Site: brandenburg
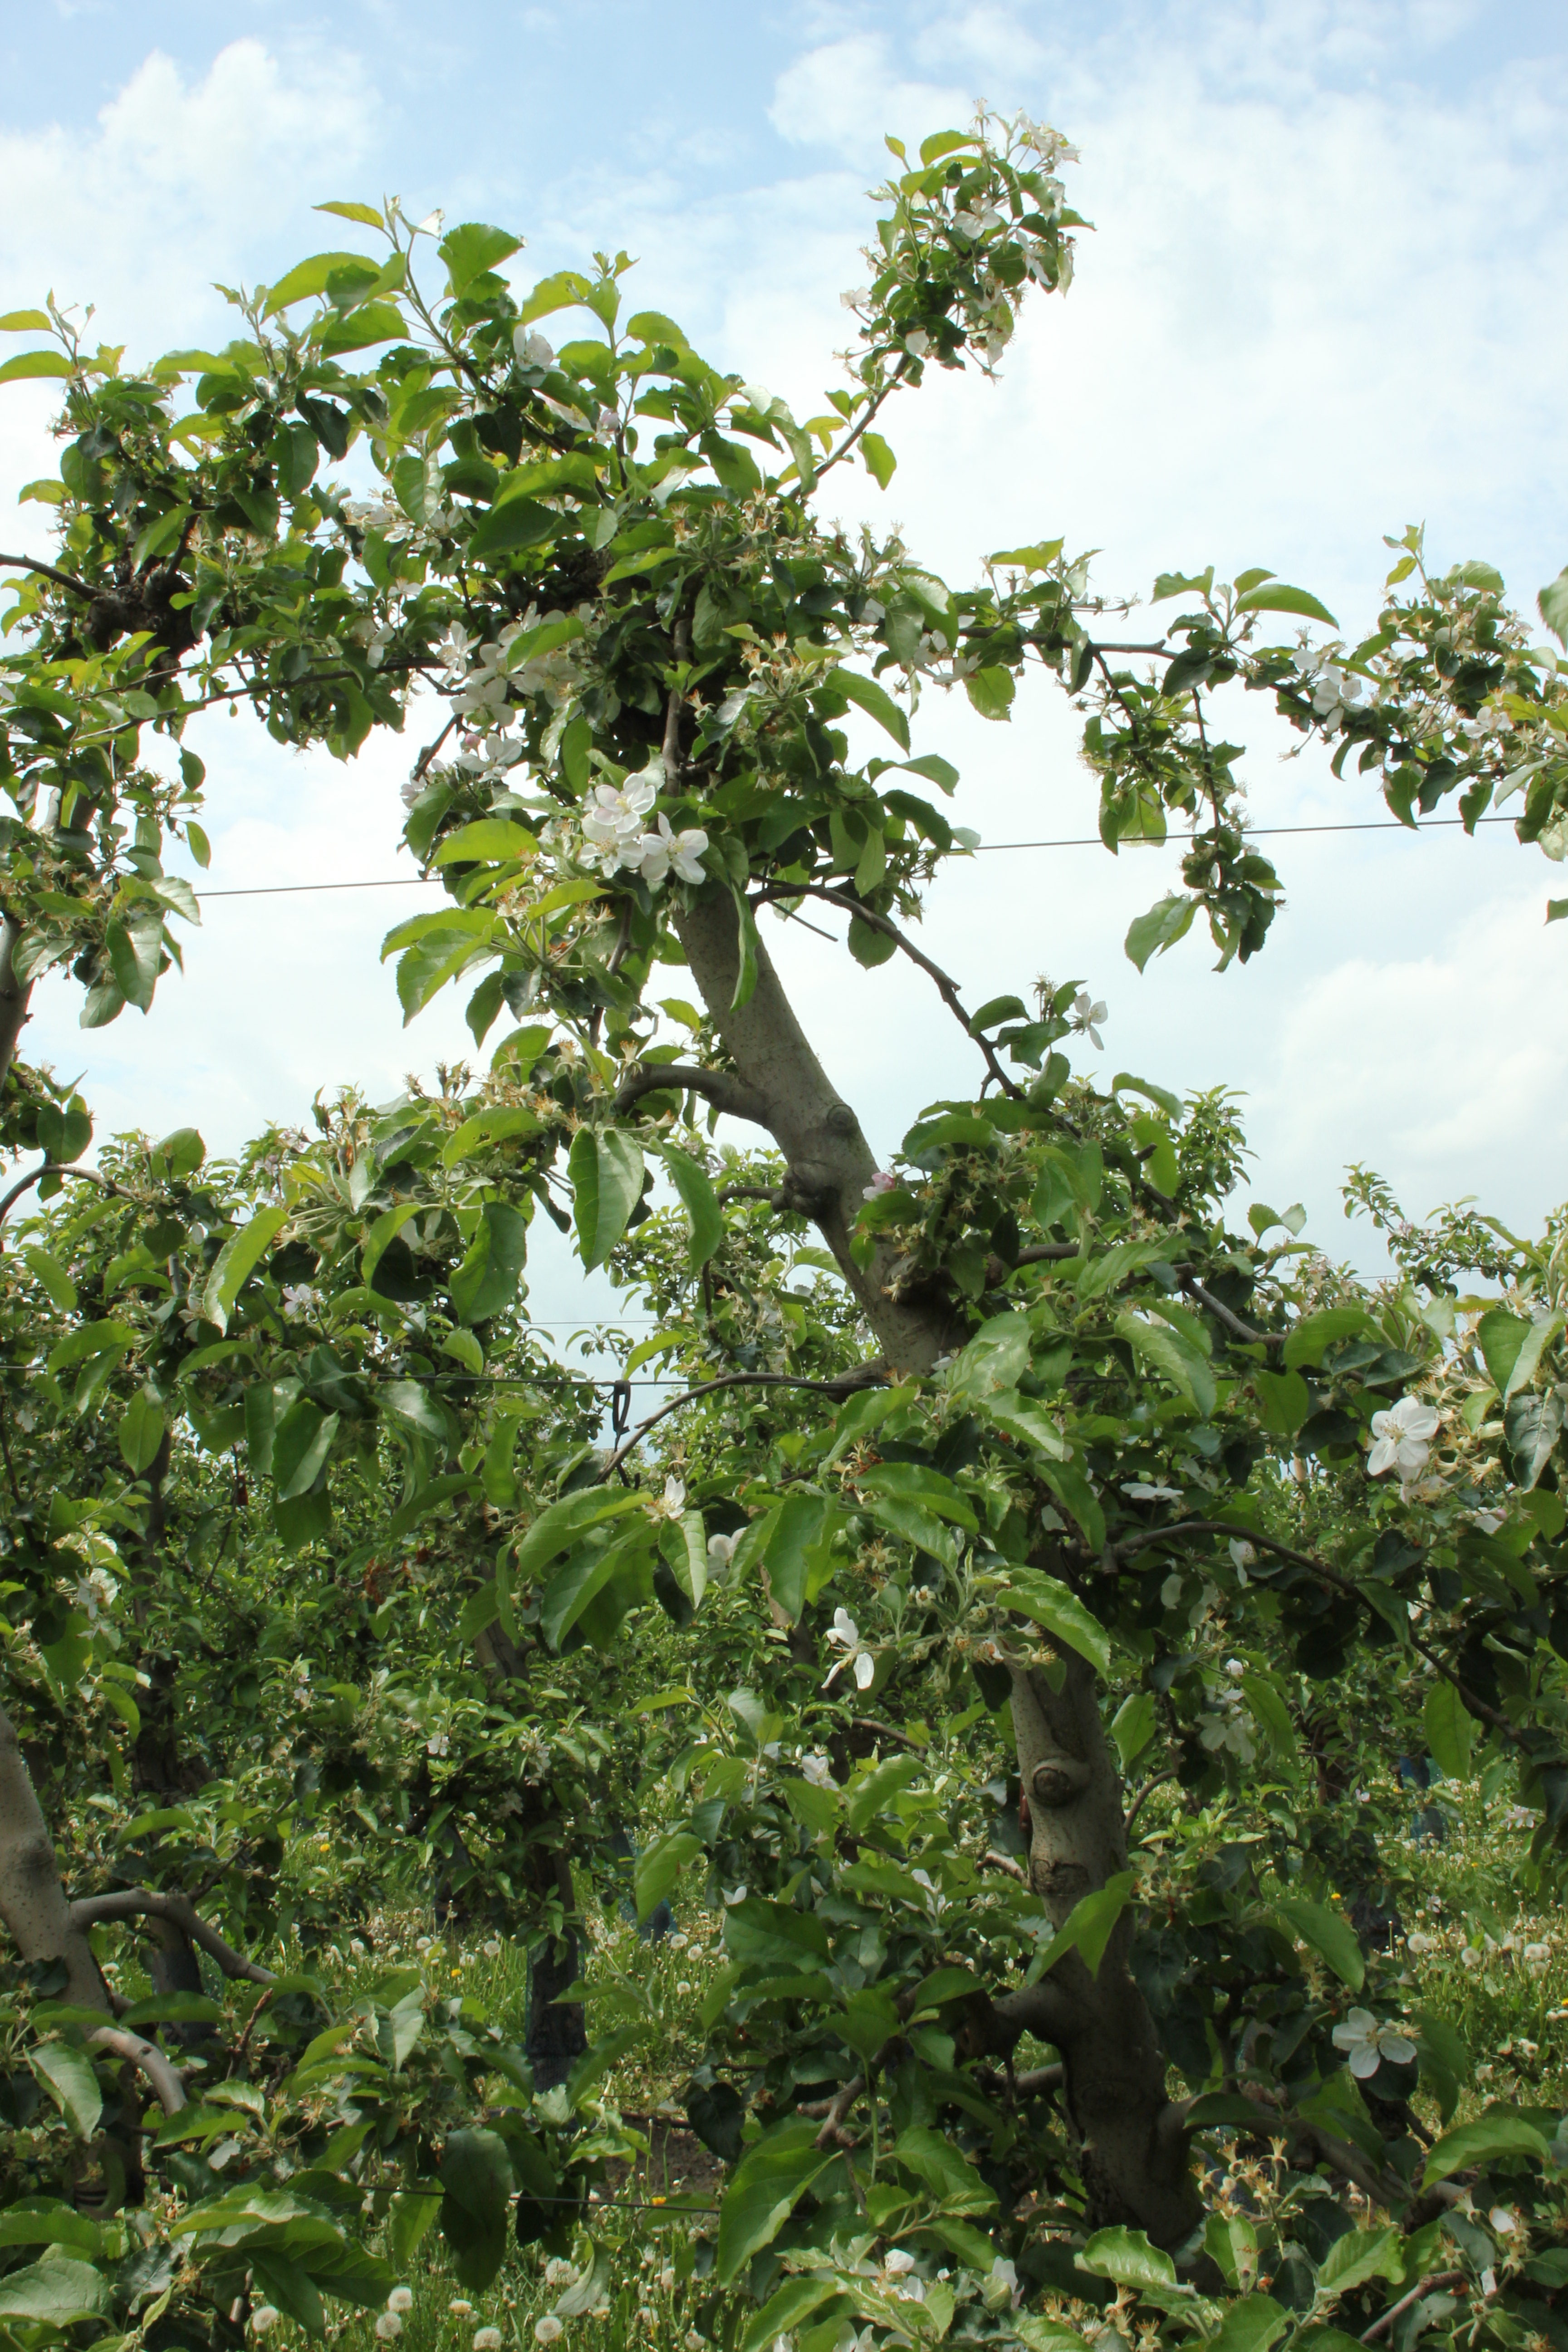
Growth stage (BBCH 67): Flowering